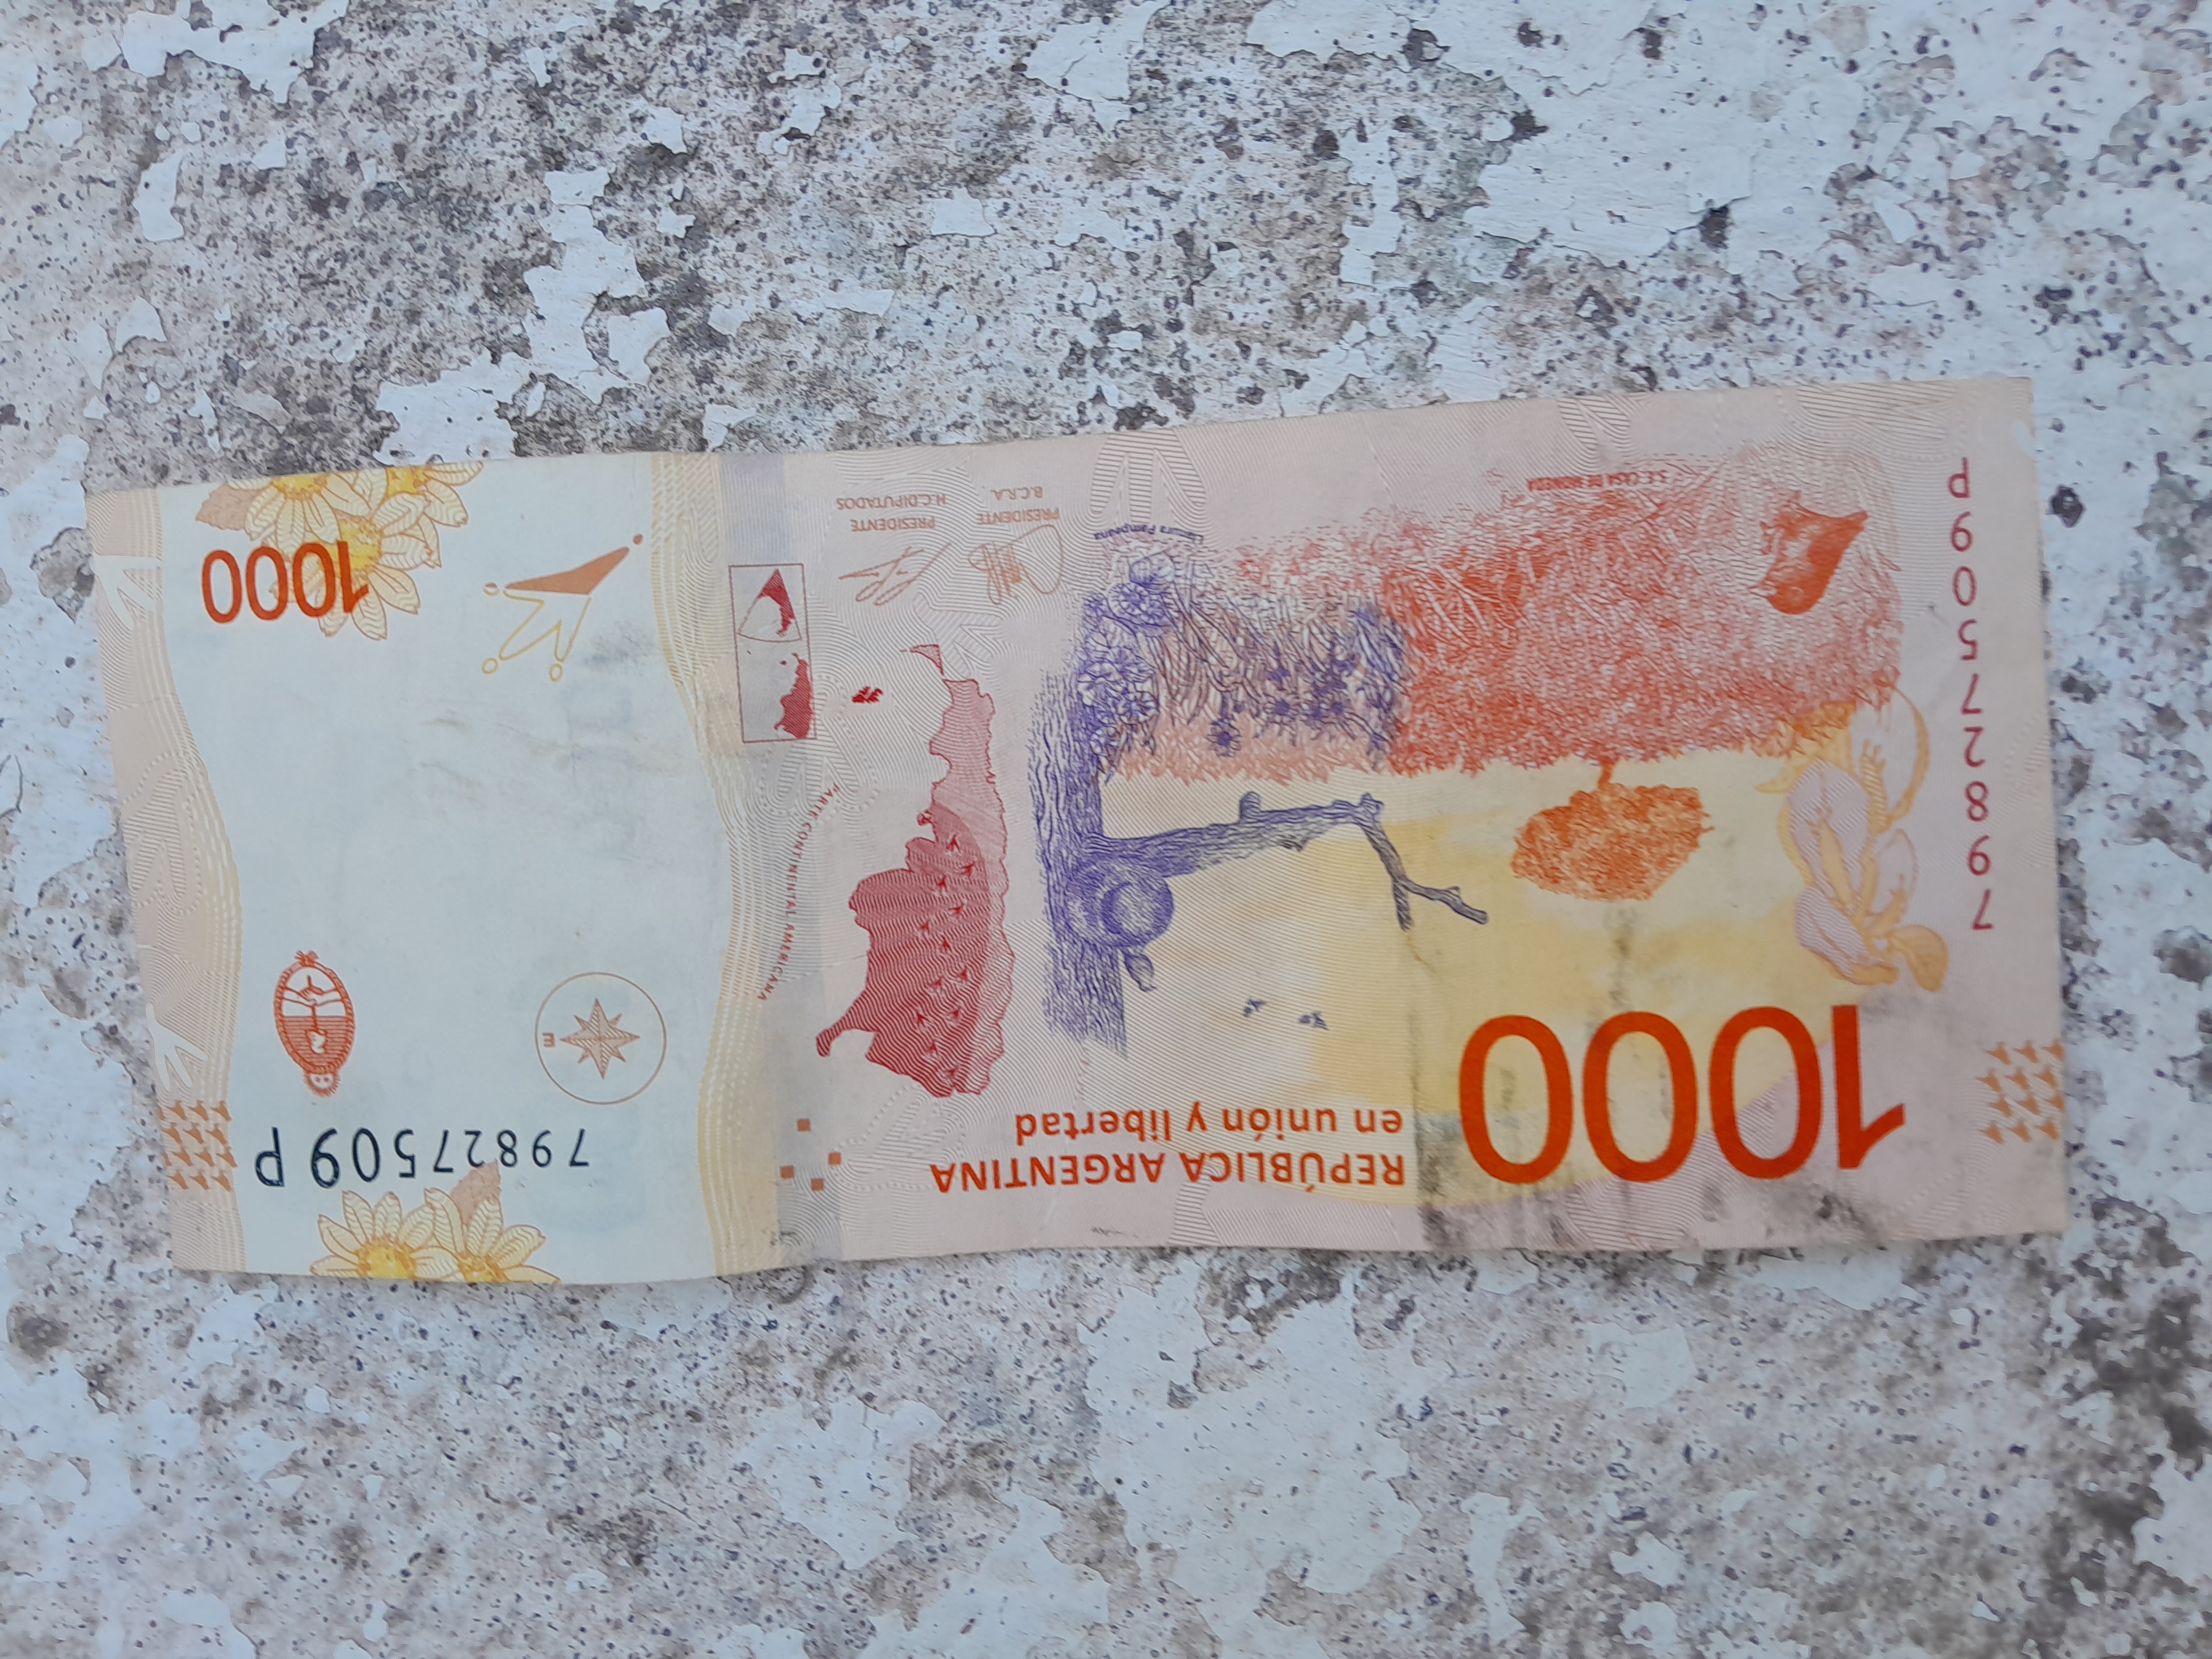
Denominación: 1000